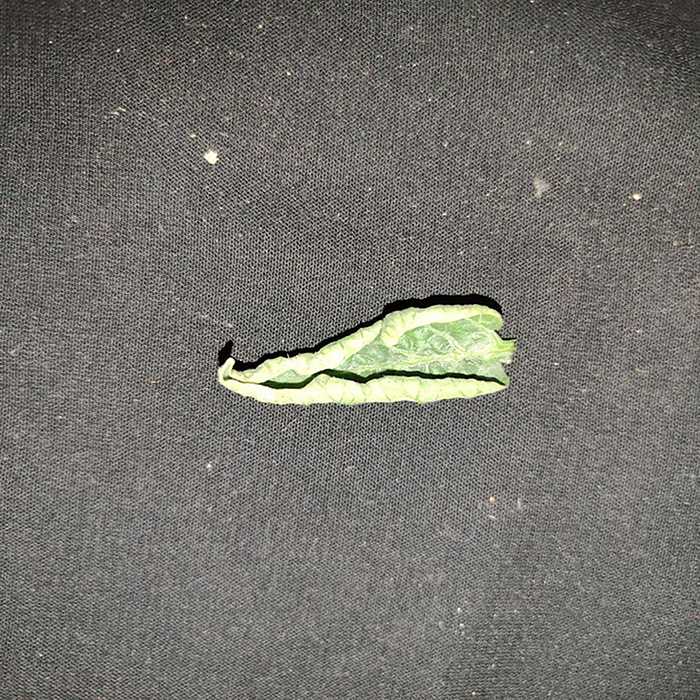
Plant: Tomato
Label: Tomato leaf curl virus